Luke Stocker

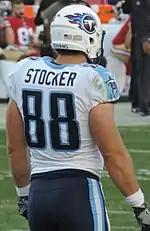
Stocker in 2017

On December 4, 2017, Stocker signed a two-year contract with the Tennessee Titans. He caught his first reception as a Titan against the Jacksonville Jaguars for 12 yards. The Titans finished second in the AFC South with a 9–7 record and made the playoffs as a Wild Card team. Stocker appeared in his first two postseason games that season.